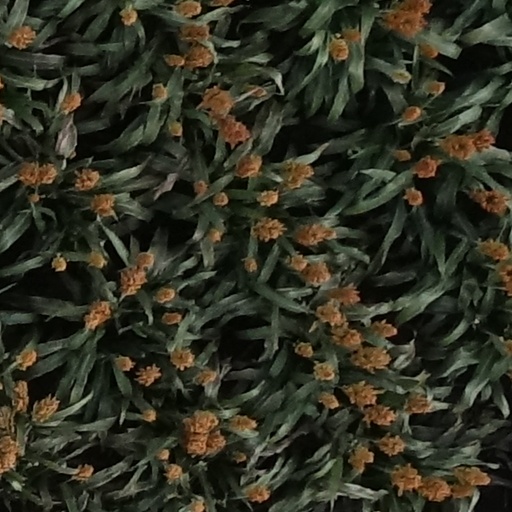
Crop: sorghum